Nepenthes

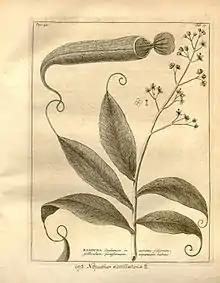
Illustration of "Bandura zeylanica" ("N. distillatoria") from Burmann's "Thesaurus Zeylanicus" of 1737

"Nepenthes distillatoria" was again illustrated in Johannes Burmann's "Thesaurus Zeylanicus" of 1737. The drawing depicts the end of a flowering stem with pitchers. Burmann refers to the plant as "Bandura zeylanica".